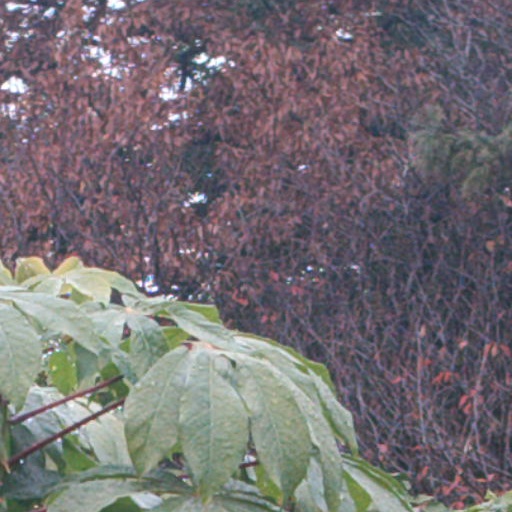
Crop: cassava